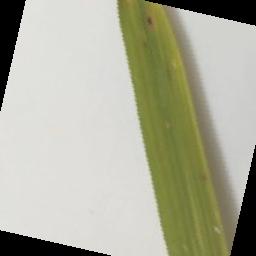
Label: Rice___Brown_Spot